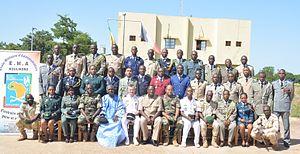
19ème Promotion Officier d'administration Koulikoro
L'École militaire d'administration de Koulikoro au sud-est du Mali est depuis 1996 une École nationale à vocation régionale, issue d'une collaboration franco-malienne. Implantée dans l’enceinte du centre d’instruction Boubacar Sada Sy de Koulikoro, elle assure la formation administrative et comptable de tout le personnel des armées de terre, de l’air, de la gendarmerie et de la garde nationale. Elle forme des officiers et des sous-officiers.